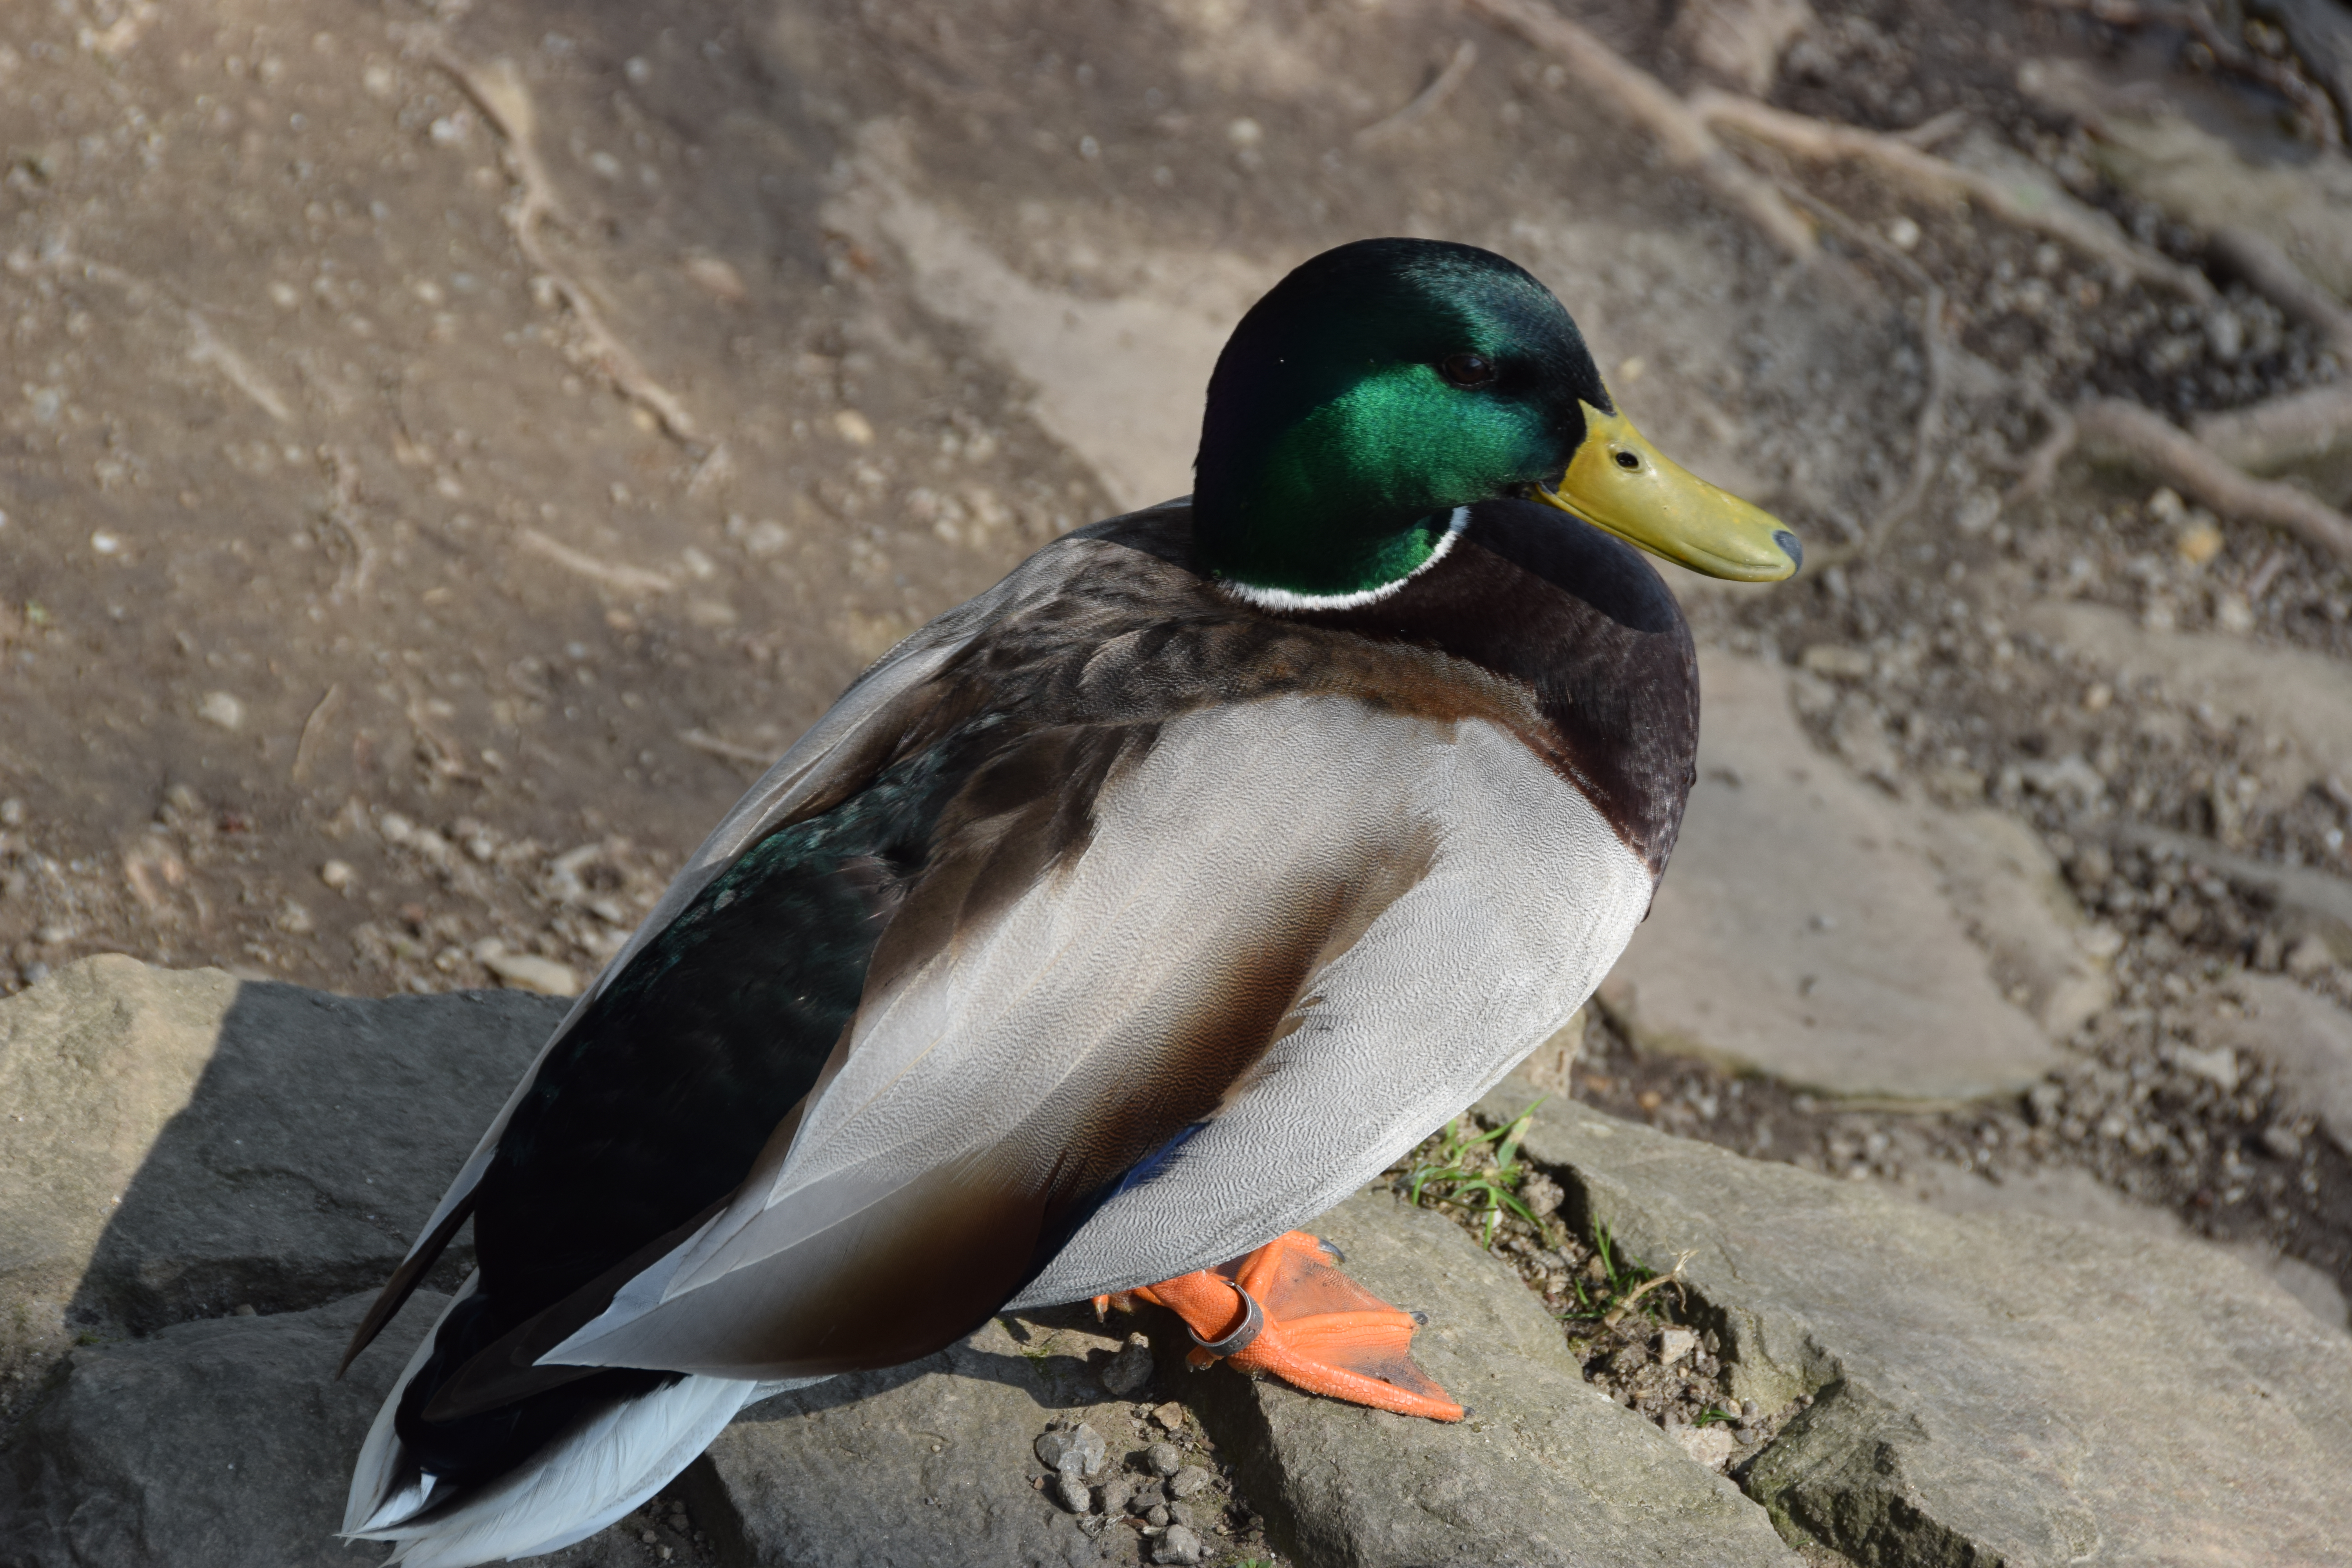
natural, head, bird, eye, beak, organism, ducks, geese and swans, feather, waterfowl, duck, wing, livestock, seaduck, terrestrial animal, water bird, wildlife, mallard